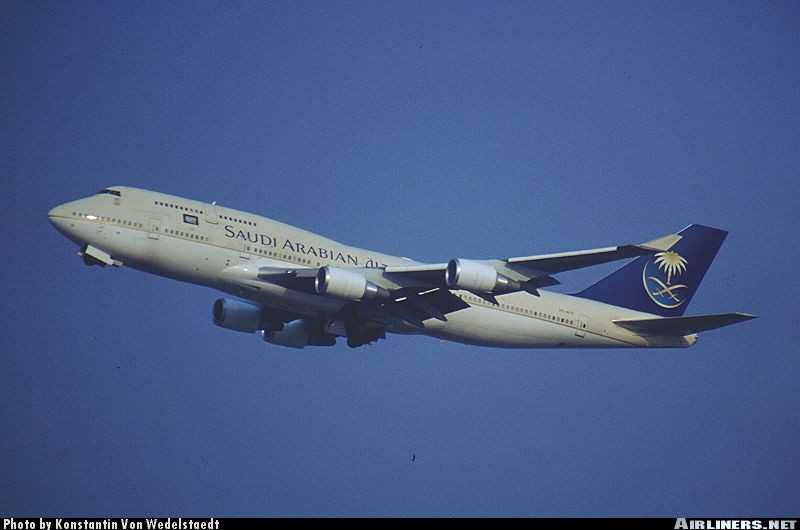
Vehicle type: Planes